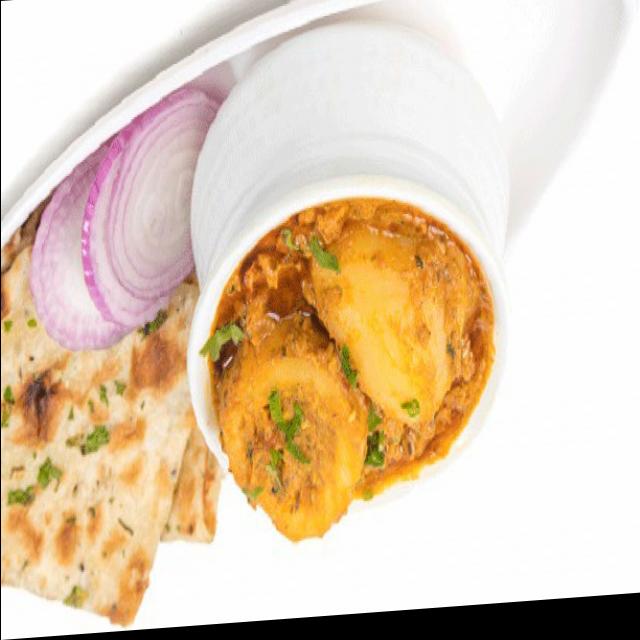
Dish: dum_aloo